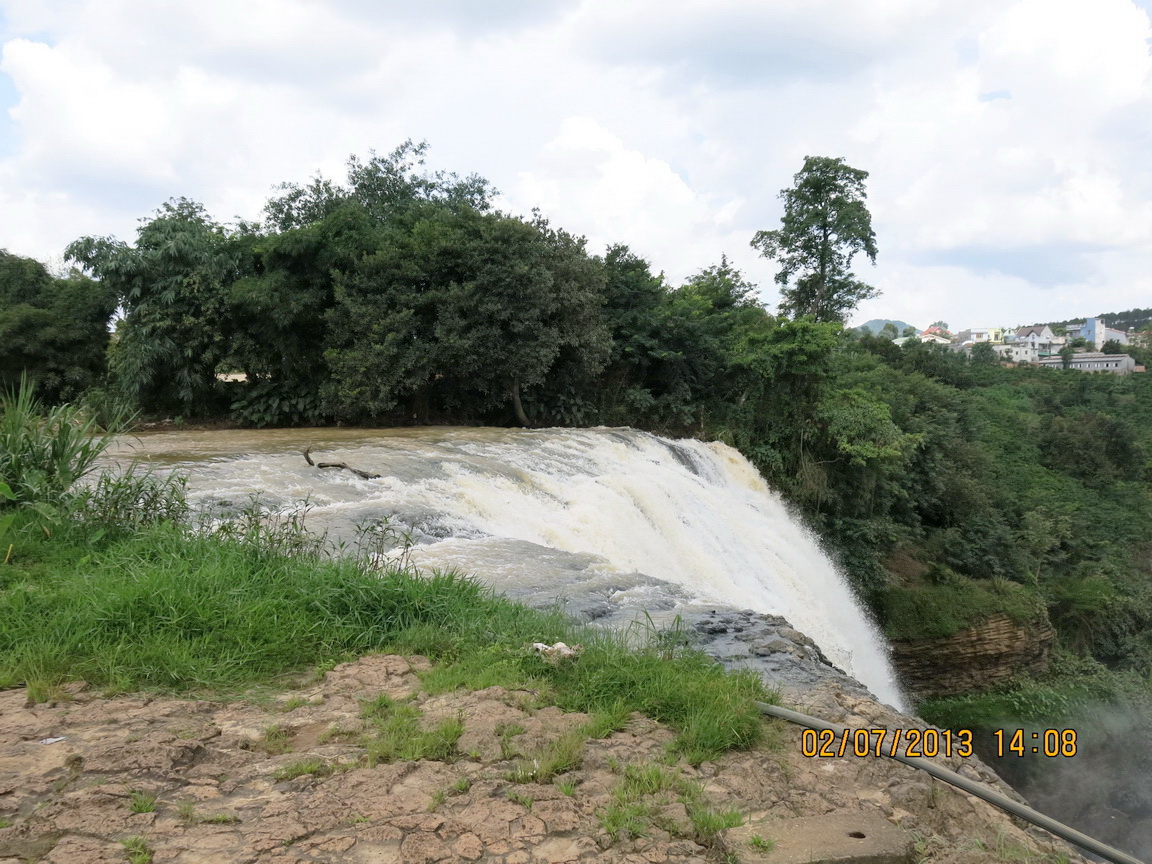
user: text: Cỏ ở tiền cảnh có màu gì?
assistant: text: Màu xanh lá cây

user: text: Thác nước trong hình có tên là gì?
assistant: text: Thác Voi

user: text: Ngoài việc chiêm ngưỡng cảnh đẹp, du khách thường trải nghiệm hoạt động mạo hiểm nào tại thác nước này?
assistant: text: Không có

user: text: Hãy mô tả sự tương phản giữa cảnh quan thiên nhiên hoang sơ của thác nước và dòng sông với sự hiện diện của khu dân cư ở phía xa.
assistant: text: Dòng nước hùng vĩ đổ xuống tạo thành thác giữa không gian cây cối xanh tươi rậm rạp và đá tự nhiên mang vẻ hoang sơ. Tuy nhiên, ở phía chân trời, có thể thấy rõ những ngôi nhà của khu dân cư hiện đại, cho thấy sự giao thoa giữa cảnh quan tự nhiên nguyên bản và sự phát triển đô thị.